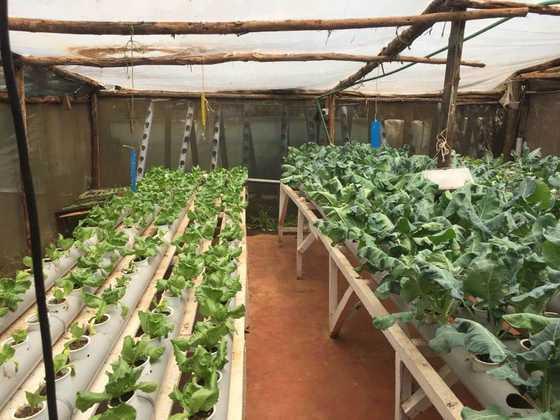
Mimea iliyostawi na kunawiri vizuri iliyooteshwa kwa kutumia njia na mfumo wa kisasa wa kilimo cha haidroponi, kinachohusisha matumizi ya maji yaliyotiwa virutubisho maalumu mbalimbali katika ukuaji wa mmea bila kuhusisha matumizi ya udongo.